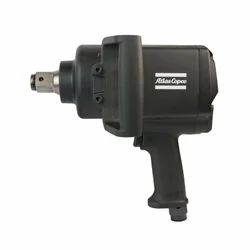
Label: Impact_Wrench_W2428